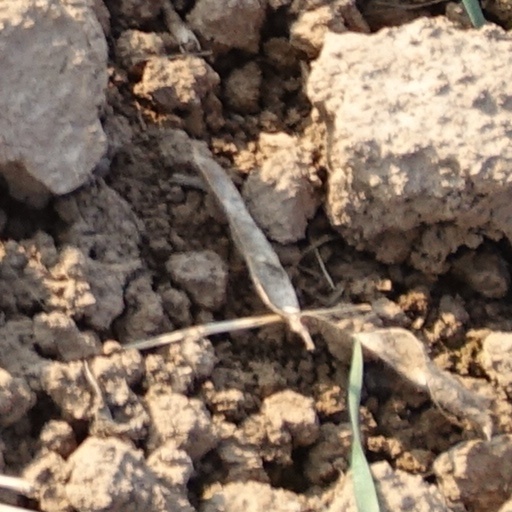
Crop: wheat